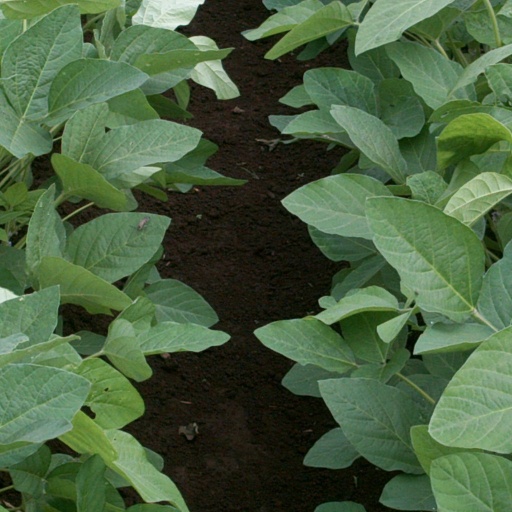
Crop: soybean